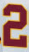
Number: 2